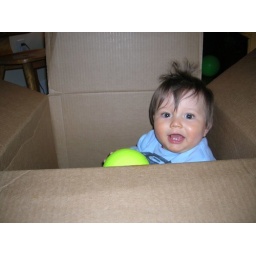
kaz in box with ball